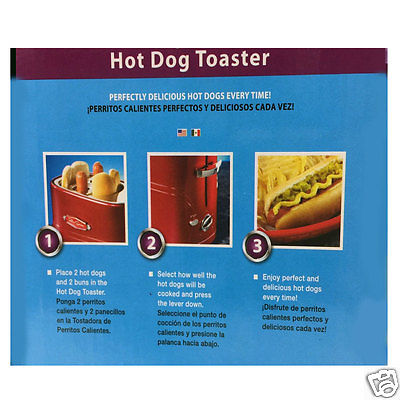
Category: toaster